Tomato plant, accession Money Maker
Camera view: bottom (45 deg); turntable rotation: 150 degrees
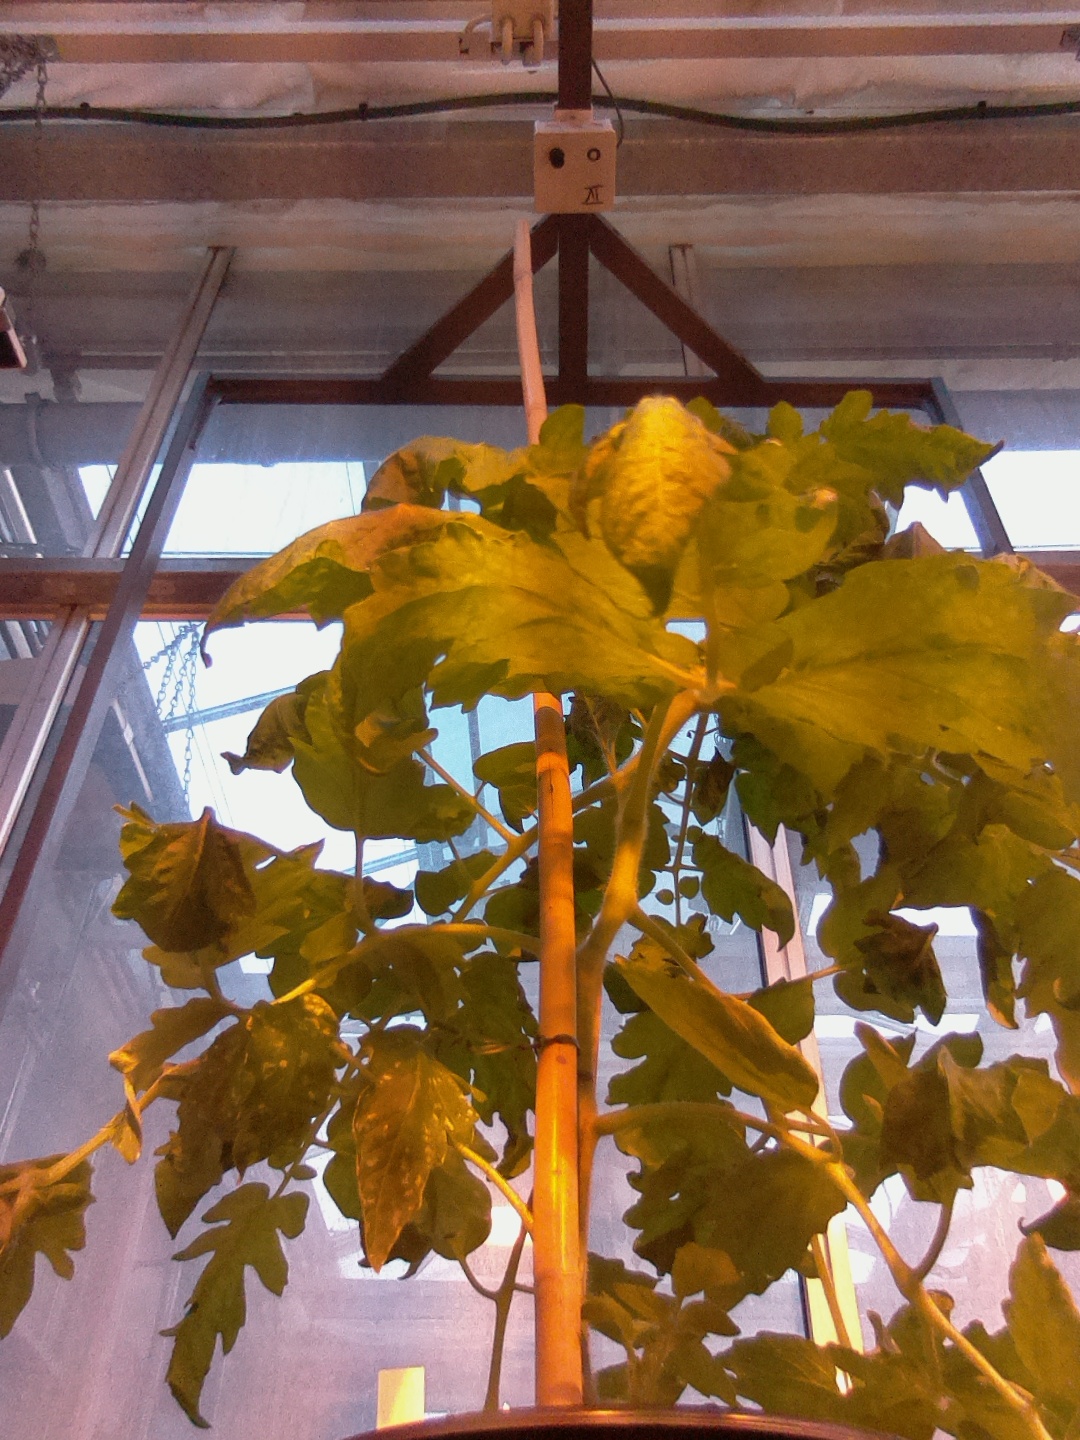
BBCH growth stage 63: 30%-40% of flowers open